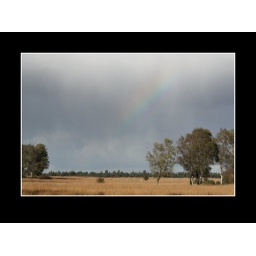
Sky blue and black by Jackson Browne